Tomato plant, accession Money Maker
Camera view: bottom (45 deg); turntable rotation: 90 degrees
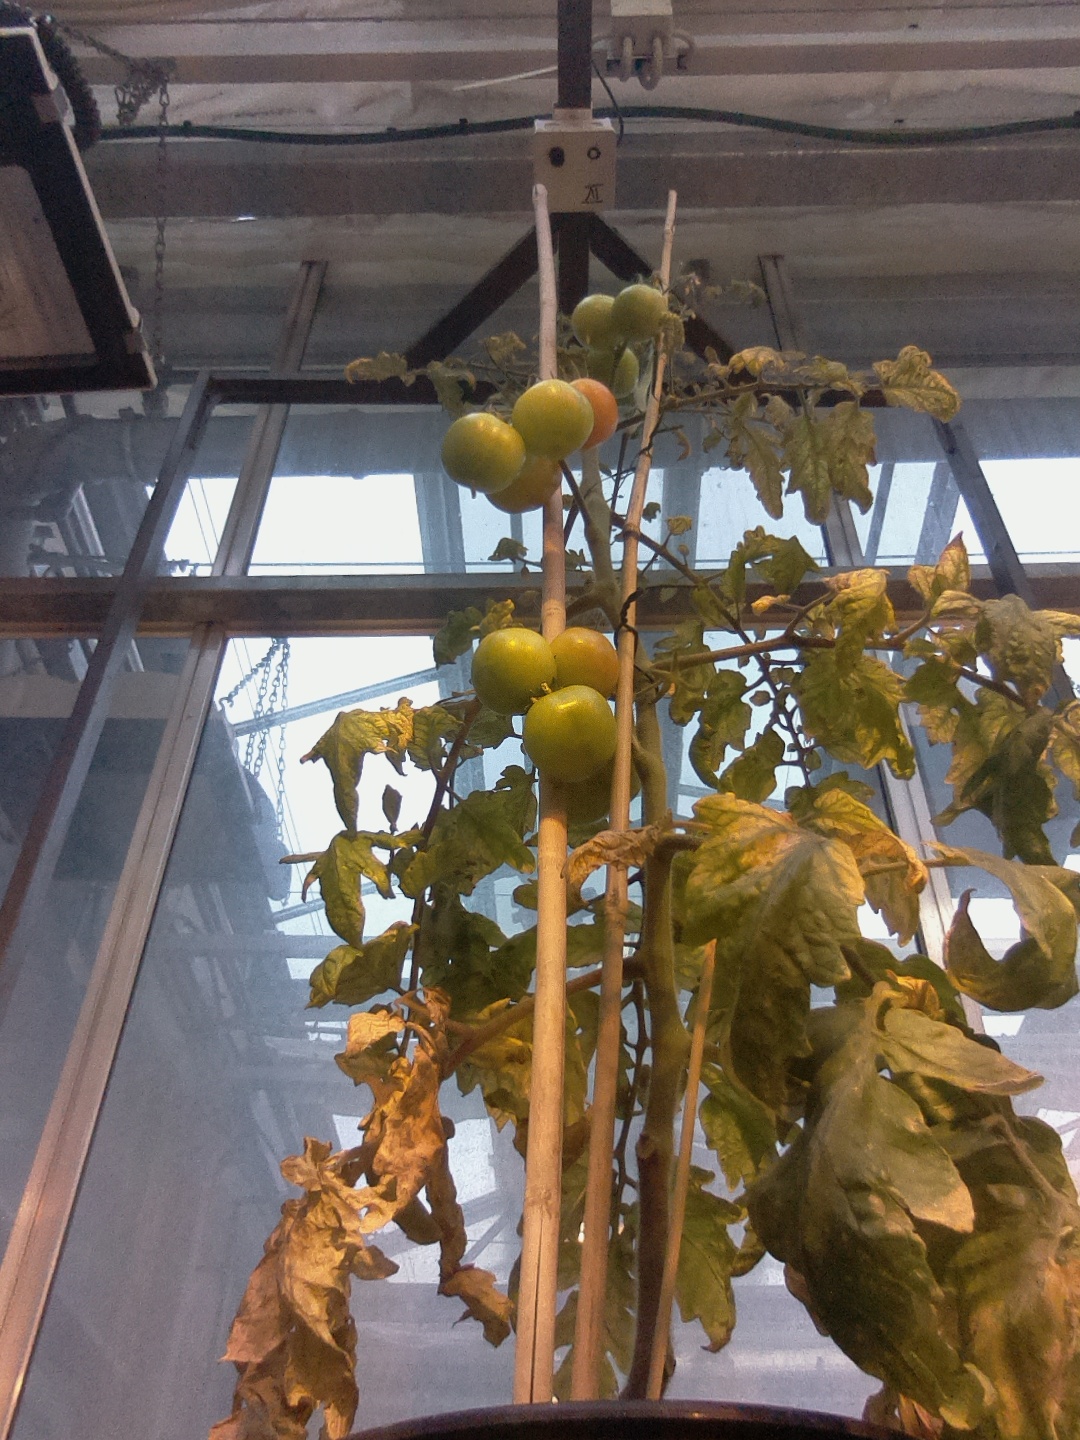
BBCH growth stage 80: fruits start showing typical ripe color (orange -> red)